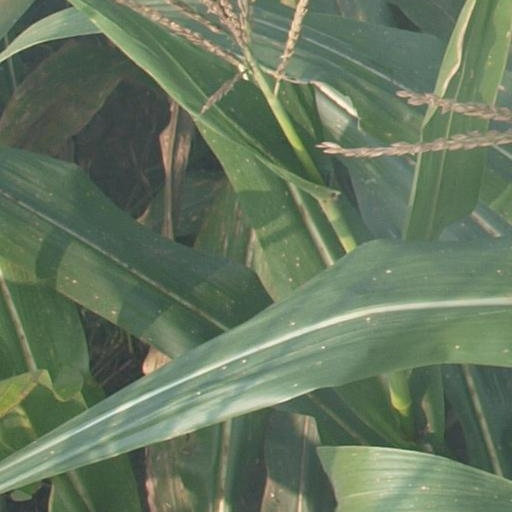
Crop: maize; corn